Kraken (novel)

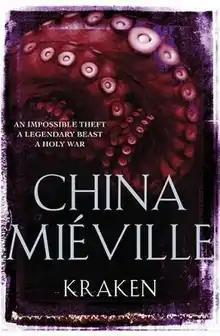
First edition

Kraken is a 2010 fantasy novel by British author China Miéville. It is published in the UK by Macmillan, and in the US by Del Rey Books. Handed in at the same time as "The City & the City", it was chosen to be published at a later date to give the former breathing room. The book bears the subtitle "An Anatomy" on the title page. It was the winner for the 2011 Locus Award for Best Fantasy Novel.